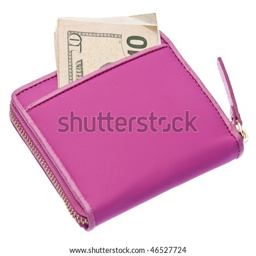
closed wallet with money isolated on white with a clipping path .